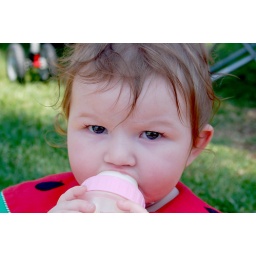
Alex in her watermelon dress at the lake